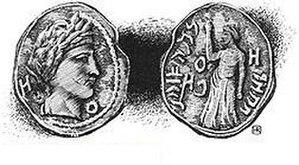
Hérode Antipas II, ou Hérode Antipater, en hébreu הורדוס אנטיפס, en grec Ἡρῴδης Ἀντίπατρος, « Hêrôdês Antipatros », fils d'Hérode le Grand et de la Samaritaine Malthacé, sa quatrième femme, est tétrarque de Galilée et de Pérée de 4 av. J.-C. à 39.
Arétas IV ou Harithath IV, de son titre Philopatris, fut roi des Nabatéens, ou « roi de Pétra », d'environ 9 av. J.-C. à 40 ap. J.-C.